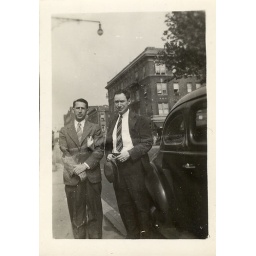
two men standing in street by car